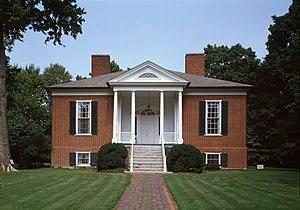
Farmington est une propriété historique d'environ 7,3 ha situé à Louisville. La propriété était située au centre de la plantation de chanvre possédée par John et Lucy Speed. L'habitation construite possède une architecture de style fédéral basée probablement sur des plans réalisés par Thomas Jefferson et qui sont conservés aujourd'hui dans la Coolidge Library de la Massachusetts Historical Society.